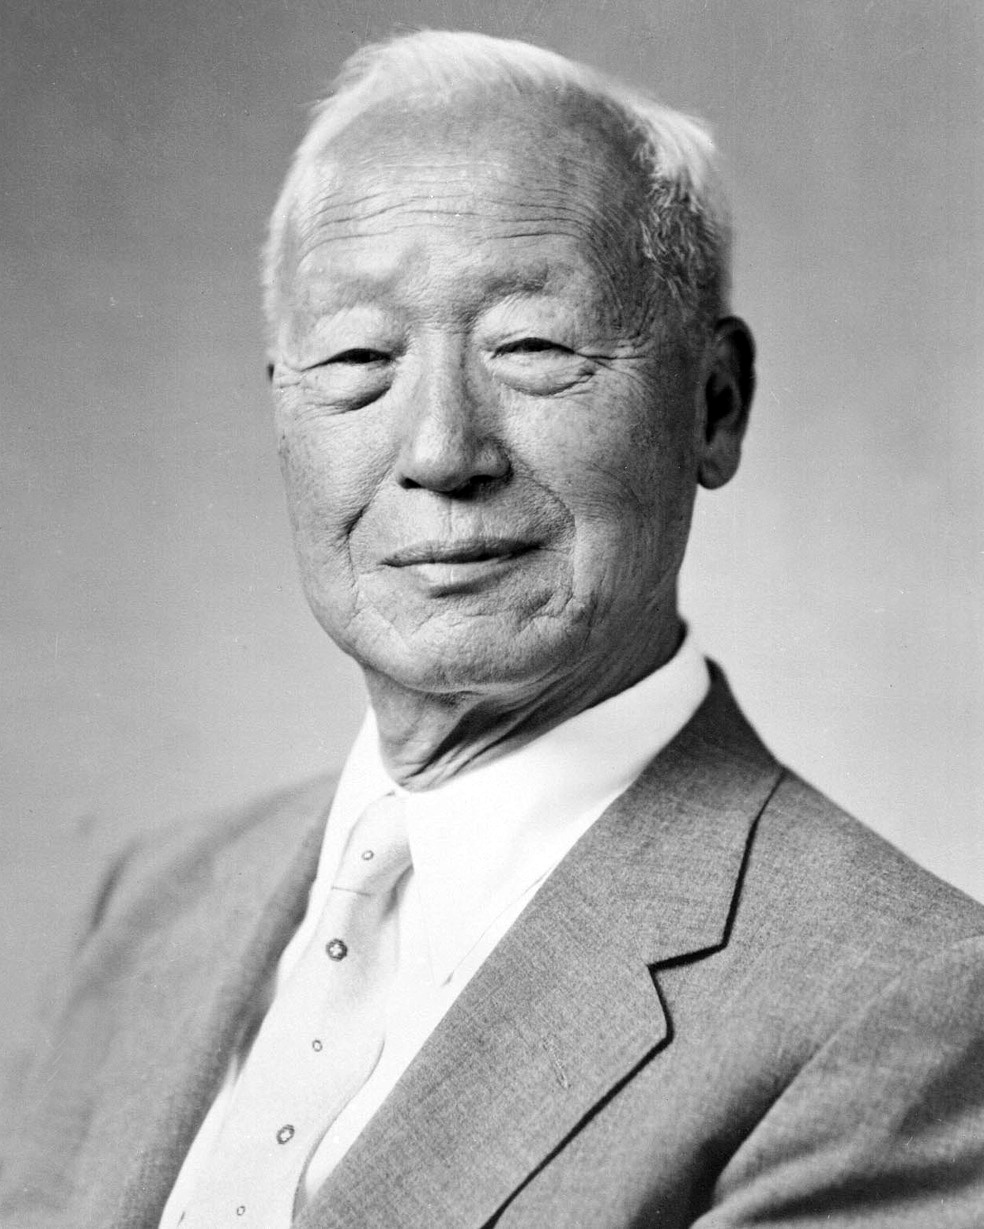
อี ซึง-มัน

| name = อี ซึง-มัน
| image = Rhee Syng-Man in 1948.jpg
| order = ประธานาธิบดีเกาหลีใต้ คนที่ 1
| predecessor = "สถาปนาตำแหน่ง"
| successor = ยุน โบซอน
| term_start = 24 กรกฎาคม พ.ศ. 2491
| term_end = 26 เมษายน พ.ศ. 2503
| birth_date = 26 มีนาคม พ.ศ. 2418
| birth_place = แฮจู ฮวังแฮ ราชวงศ์โชซ็อน|อาณาจักรโชซ็อน
| death_date = 19 กรกฎาคม พ.ศ. 2508 (90 ปี)
| death_place = โฮโนลูลู
| party = เสรีนิยม
| spouse = พัก ซึงซอน (2433-2453) ฟรันซิสกา ดอเนอร์ (2474-2503)
| religion = ศาสนาคริสต์-เมทอดิสต์
| signature = Syngman Rhee Signature.svg
| native_name_lang = ko
อี ซึง-มัน ( แต่เจ้าของชื่อเลือกสะกดเป็นอักษรโรมันว่า Syngman Rhee; ; 26 มีนาคม พ.ศ. 2418 - 19 กรกฎาคม พ.ศ. 2508) เป็นรายนามประธานาธิบดีเกาหลีใต้|ประธานาธิบดีคนแรกแห่งประเทศเกาหลีใต้|สาธารณรัฐเกาหลี ระหว่างเดือนสิงหาคม พ.ศ. 2491 จนถึงเมษายน พ.ศ. 2503 ซึ่งอยู่ในช่วงที่มีความตึงเครียดของสงครามเย็น ในคาบสมุทรเกาหลี
อีนั้นเป็นพวกมีนโยบายต่อต้านคอมมิวนิสต์ และเป็นเผด็จการ เขายังนำเกาหลีใต้เข้าสู่สงครามเกาหลี ความเป็นประธานาธิบดีของเขาสิ้นสุดลงเมื่อเขาลาออกจากตำแหน่งเนื่องจากมีการประท้วงใหญ่อันเนื่องมาจากมีข้อสงสัยว่าเลือกตั้งที่ไม่โปร่งใส และถึงแก่อสัญกรรมขณะลี้ภัยที่รัฐฮาวาย
== ประวัติ ==
=== ชีวประวัติเริ่มแรก ===
ไฟล์:이승만 한성감옥 시절.jpg|thumb|left|อี ซึง-มัน (บนซ้ายสุด) ขณะจำคุกในปี พ.ศ. 2442
อี ซึง-มันเกิดเมื่อวันที่ 26 มีนาคม พ.ศ. 2418 เกิดในครอบครัวชนชั้นปกครองที่มีทรัพย์สินพอประมาณที่จังหวัดฮวังแฮ ประเทศเกาหลี เขาเป็นน้องคนสุดท้องจากพี่น้องทั้งห้าคน แต่อย่างไรก็ตามบรรดาพี่ของเขาก็เสียชีวิตตั้งแต่อายุยังน้อย โดยครอบครัวของอีนั้นสืบเชื้อสายมาจากพระเจ้าแทจง กษัตริย์องค์ที่ 3 แห่งราชวงศ์โชซ็อน โดยสืบเชื้อสายมาจากเจ้าชายยังนย็อง เมื่อเขาอายุได้ 2 ปี ครอบครัวของเขาก็ย้ายมายังโซล การศึกษาในช่วงเริ่มแรกของเขายังเป็นแบบธรรมเนียมโบราณคือเรียน วรรณกรรมจีน ถึงแม้ว่าเขาจะพยายามสอบเพื่อที่จะเข้ารับราชการ แต่เขาก็ไม่สามารถที่จะสอบเข้ารับราชการได้ เมื่อมีการปฏิรูปโดยยกเลิกระบบการศึกษาแบบโบราณ อีจึงเข้าไปเรียนในโรงเรียนเพเจ ซึ่งเป็นสถาบันที่ตั้งขึ้นโดยมิชันนารีชาวสหรัฐอเมริกา อีเริ่มฝึกเรียนภาษาอังกฤษ และได้ทำหนังสือพิมพ์ของโรงเรียนคือหนังสือพิมพ์ "เมอิล ซินมัน"
อีได้ไปเข้าชมรมเพื่อเอกราช เป็นการเคลื่อนไหวเพื่อปฏิรูปการเมืองในปี 2439 ในผลที่ตามมาจากการที่เขาประท้วงญี่ปุ่นที่เข้ามาแทรกแซงคาบสมุทรเกาหลี อีจึงถูกจับกุมด้วบข้อหาการปลุกระดมฝูงชนให้ต่อต้านรัฐบาลในวันที่ 9 มกราคม พ.ศ. 2442 อีล้มเหลวในการพยายามหลบหนีออกจากคุกและถูกทรมานและถูกพิพากษาจำคุกตลอดชีวิต ระหว่างถูกจำคุกนั้นอีได้ศึกษาหาความรู้จากหนังสือที่ลักลอบนำไปให้โดยเพื่อนหรือพวกทูต และต่อมาอีก็ได้เปลี่ยนมานับถือศาสนาคริสต์ขณะที่อยู่ภายในคุก และเริ่มต้นนำคัมภีร์ใบเบิลเข้ามาศึกษาในคุกกับเพื่อนที่อยู่ในเรือนจำด้วยกัน และเขายังเขียนบทความลงในหนังสือพิมพ์ และเริ่มต้นโครงการห้องสมุดสำหรับนักโทษซึ่งมีจำนวนหนังสือ 500 เล่ม อียังเขียนแถลงการณ์การเมืองอีกด้วยในชื่อว่า "จิตวิญญาณของความเป็นเอกราช"
=== การเคลื่อนไหวเพื่อเอกราช ===
ไฟล์:1905-Syngman Rhee.jpg|thumb|left|120px|อี ซึง-มันในปี 2448
จากการประทุขึ้นของสงครามรัสเซีย-ญี่ปุ่น ทำให้การเมืองในเกาหลีมีการเปลี่ยนแปลง และอีก็ถูกปล่อยออกจากเรือนจำในปี พ.ศ. 2447 และหลังจากนั้นก็เดินทางไปยังสหรัฐอเมริกา เป็นไปได้ว่าอาจจะเป็นพระบรมราชโองการ สู่การประชุมสันติภาพและยุติสงคราม อีไปถึงวอชิงตัน ดี.ซี. ในเดือนธันวาคมในปีนั้น ไปพบกับรัฐมนตรีว่าการกระทรวงการต่างประเทศ จอห์น เฮย์ และประธานาธิบดีของสหรัฐอเมริกาธีโอดอร์ โรสเวลต์ ในการพูดคุยเพื่อสันติภาพในพอร์ทเมาท์ รัฐนิวแฮมป์เชียร์ และพยายามที่จะโน้มน้าวสหรัฐฯเข้ามาแทรกแซงและยอมรับสถานความมีอำนาจอธิปไตยของเกาหลี แต่การเจรจาครั้งนี้ไม่ประสบความสำเร็จและเกาหลีก็กลายเป็นรัฐในอารักขาของญี่ปุ่นในปี 2448ด้วยความช่วยเหลือของมิชชันนารี อียังคงอาศัยอยู่ในสหรัฐฯเพื่อศึกษาต่อ และได้รับปริญญาศิลปศาสตรบัณฑิต จากมหาวิทยาลัยจอร์จ วอชิงตัน ในปี 2450 และศิลปศาสตร์มหาบัณฑิตจากมหาวิทยาลัยฮาร์วาร์ด ในปี 2453 และ ดุษฎีบัณฑิตจากมหาวิทยาลัยพรินซ์ตัน ในปีเดียวกัน สาขาที่อีศึกษาประกอบไปด้วย การเมือง,ประวัติศาสตร์,ความสัมพันธ์ระหว่างประเทศ,เทววิทยาและกฎหมาย และอีเริ่มเขียนชื่อของเขาถามวิธีแบบตะวันตก โดยเอาชื่อตัวไว้ก่อนชื่อสกุล
อี ซีงมันกลับมายังเกาหลีในช่วงปลายปี 2453 และดำรงตำแหน่งเลขาธิการของวายเอ็มซีเอ|สมาคมคนรุ่นใหม่คริสเตียนในโซล อย่างไรก็ตามญี่ปุ่นพึ่งผนวกเกาหลีและเริ่มต้นปราบปรามอย่างรุนแรงกับชุมชนชาวคริสต์ในเกาหลี อีก 15 เดือนถัดมาอีได้ออกจากเกาหลีไปยังสหรัฐอเมริกาโดยอ้างว่าไปเข้าร่วมการประชุมเมทอดิสต์ในฐานะที่เป็นส่วนหนึ่งของการถูกปราบปรามอย่างรุ่นแรง อีไปถึงฮาวายในเดือนมีนาคม พ.ศ. 2455 และเริ่มต้นเปิดโรงเรียนสำหรับชาวคริสเตียนเพื่อผู้อพยพชาวเกาหลีและกลายเป็นมีส่วนร่วมในชุมชุนชาวเกาหลีอเมริกันในท้องถิ่นนั้น ซึ่งทำให้เกิดผู้อพยพขึ้นเปนจำนวนมากอันเนื่องมาจากเหตุการณ์ความไม่สงบจากการเมืองภายในประเทศ
ไฟล์:RheeKim.jpg|thumb|right|100px|อี ซึง-มันและคิม คยูซิก ในปี 2462
ในปี 2454 อีได้กลับมายังเกาหลี (ซึ่งตอนนั้นถูกผนวกเข้าเป็นส่วนหนึ่งของญี่ปุ่นแล้ว) ในฐานะเป็นผู้ประสานงานของวายเอ็มซีเอและมิชชันนารี การเคลื่อนไหวทางการเมืองของเขาเป็นจุดสนใจที่ไม่น่ายินดีนักของทหารญี่ปุ่น ในปี พ.ศ. 2462 บรรดาบุคคลสำคัญในขบวนการสนับสนุนการเป็นเอกราชได้ก่อตั้งรัฐบาลเฉพาะกาลแห่งสาธารณรัฐเกาหลีขึ้นที่เซี่ยงไฮ้ และอีก็ได้รับเลือกให้เป็นประธานาธิบดี และอยู่ในตำแหน่งนาน 6 ปี จนกระทั่งถูกถอดถอนออกตามการกล่าวหา (อิมพีชเมนท์) โดยสภาเฉพาะกาลสำหรับการใช้อำนาจไปในทางที่มิชอบ
อีได้ลี้ภัยโดยไปใช้ชีวิตที่สหรัฐอเมริกาในนิวยอร์กและวอชิงตัน ดี.ซี. และต่อจากนั้นก็ไปฮาวาย ซึ่งมีชุมชนชาวเกาหลีที่ลี้ภัยเนื่องจากกิจกรรมทางการเมืองที่ใหญ่ที่สุด ดอนเนอร์นั้นทำงานอยู่ในอเมริกาโดยมีตำแหน่งเป็นเลขนุการของอี โดยเฉพาะอย่างยิ่งในการเตรียมหนังสือ "รู้นอกในญี่ปุ่น"(2483)
ภายหลังจากการพ่ายแพ้ในสงครามโลกครั้งที่สองของญี่ปุ่น อีได้กลับไปยังเกาหลีจากการสนับสนุนของรัฐบาลสหรัฐอเมริกา
== ประธานาธิบดี ==
==== การขึ้นสู่ตำแหน่ง ====
ไฟล์:Ceremony inaugurating the government of the Republic of Korea.JPG|thumb|left|พิธีสาบานตนเข้ารับตำแหน่งในรัฐบาลแห่งสาธารณรัฐเกาหลี (15 สิงหาคม 2491)
ภายหลังจากเกาหลีได้รับเอกราชในปี 2488 อีได้กลับไปยังโซลก่อนหน้าผู้นำการต่อสู้เพื่อเอกราชคนอื่นๆ ด้วยการสนับสนุนของสหรัฐอเมริกา อีได้รับการแต่งตั้งเป็นผู้นำของรัฐบาลเกาหลีในปี 2488 โดยอีได้เริ่มต้นนโยบาย "โค่นล้มคอมมิวนิสต์" อย่างไรก็ตาม ในสุนทรพจน์ของเขาในปีต่อๆมาหลังจากที่เขาเป็นประธานาธิบดี เขามักเปรียบเทียบคู่แข่งทางการเมืองของเขากับคอมมิวนิสต์อยู่บ่อยๆ
อีชนะการเลือกตั้งสภาสมัชชาแห่งชาติครั้งแรกของเกาหลีใต้ในวันที่ 10 พฤษภาคม พ.ศ. 2491 โดยเป็นการเลือกตั้งเฉพาะในเขตของเกาหลีทางใต้ ซึ่งแต่เดิมตั้งใจว่าจะจัดให้มีการเลือกตั้งทั่วทั้งคาบสมุทรเกาหลีแต่ถูกทางเกาหลีที่อยู่ฝั่งทางเหนือคัดค้านการเลือกตั้งในครั้งนี้ ฉะนั้นการเลือกตั้งในครั้งนี้จึงเลือกตั้งโดย "การเลือกตั้งโดยสภาเดียว" และอีก็ได้รับเลือกให้เป็นโฆษกของสภาสมัชชาแห่งชาติในวันที่ 31 พฤษภาคม ต่อมาอีก็ลงสมัครเพื่อชิงตำแหน่งประธานาธิบดี และอีก็เอาชนะ คิม กู ประธานาธิบดีรัฐบาลเฉพาะกาลแห่งสาธารณรัฐเกาหลีคนสุดท้ายไปด้วยคะแนน 82-13 ได้เป็นประธานาธิบดีเกาหลีใต้คนแรก ในวันที่ 20 กรกฎาคม โดยอีได้รับมอบอำนาจอย่างเป็นทางการจากทหารอเมริกาที่ประจำการอยู่ที่นั้นและเป็นรัฐบาลที่ชอบด้วยกฎหมายของสาธารณรัฐเกาหลี ซึ่งมีสถานะเป็นรัฐเอกราชแล้ว
==== การปราบปรามทางการเมือง ====
ไม่นานหลังจากเข้ารับตำแหน่ง อีได้ออกกฎหมายหลายฉบับเพื่อลดจำนวนผู้ที่ไม่เห็นด้วย นักการเมืองฝ่ายซ้ายหลายคนถูกจับ และในบางกรณีก็ถูกสังหาร และในไม่ช้าลักษณะการบริหารงานเข้าลักษณะของระบอบเผด็จการ เขาอนุญาตให้หน่วยรักษาความมั่นคงภายใน (มีคิม ยางรยอง มือขวาของเขาเป็นหัวหน้า) ในการกักขังและทรมานผู้ต้องสงสัยว่าเป็นคอมมิวนิสต์และสายลับของเกาหลีเหนือ รัฐบาลของเขายังเป็นผู้ควบคุมในการฆาตกรรมหมู่หลายครั้งด้วย โดยครั้งที่มีชื่อมากที่สุดคือที่เกาะเชจู มีผู้ประท้วงกว่า 30,000 ถูกสังหารด้วยน้ำมือของตำรวจ
== สงครามเกาหลี ==
ไฟล์:Syngman Rhee.jpg|thumb|right|275px|อี ซึงมันมอบเหรียญอิสริยาภรณ์แด่ พลเรือตรี ราฟ เอ. ออฟตไตล์ แห่งกองทัพเรือสหรัฐอเมริกา ระหว่างสงครามเกาหลีในปี 2495
ภายหลังจากที่สงครามเกาหลีปะทุขึ้นในวันที่ 25 มิถุนายน พ.ศ. 2493 ชาวเกาหลีใต้ที่อาศัยอยู่ เส้นขนานที่ 38 รู้สึกถึงจำนวนผู้บุกรุกจากทางฝั่งเกาหลีเหนืออย่างมากมายภายในเวลาไม่กี่ชั่วโมง โดยวันที่ 26 มิถุนายน กองทัพเกาหลีเหนือก็กำลังจะเข้ายึดโซล อีเกรงกลัวความโกลาหลครั้งใหญ่ในโซล ได้ห้ามทหารห้ามเปิดเผยถึงสถานการณ์ และไม่หลบหนีพร้อมกับบุคคลส่วนใหญ่ในรัฐบาลในวันที่ 27 มิถุนายน ตอนเที่ยงคืนของวันที่ 28 มิถุนายนทหารของเกาหลีใต้ได้ทำลายสะพานข้ามแม่น้ำฮัน ด้วยวิธีที่จะขัดขวางผู้คนจำนวนนับพันที่จะหลบหนี และวันที่ 28 มิถุนายน ทหารเกาหลีเหนือก็ยึดโซลได้ทั้งหมด
ระหว่างที่เกาหลีเหนือยึดโซล อีได้ตั้งรัฐบาลขึ้นมาใหม่ที่ปูซานและได้สร้างแนวรับแถวรอบบริเวณแม่น้ำนักดง เป็นการสู้รบที่มีความสำคัญกับความอยู่รอดของเกาหลีใต้ และเป็นที่รู้จักกันดีในชื่อ ยุทธการแม่น้ำนักดง
ภายหลังจากยึดโซลคืนได้ในเดือนตุลาคม อีได้ฟื้นฟูตำแหน่งผู้นำของเขาอีกครั้ง ความสัมพันธ์กับสหรัฐอเมริกากลายเป็นตึงเครียดเมื่อเขาปฏิเสธที่จะยืนยันจำนวนข้อเสนอในการหยุดยิง ซึ่งอาจจะทำให้ยุติสงครามเกาหลี โดยอีต้องกลายเป็นผู้นำในการรวมชาติเกาหลี ดังนั้นเขาจึงคัดค้านข้อเสนอในการหยุดยิงทั้งหมด แต่ความหวังของอีก็ถูกพังทลายลงโดย คิม อิลซอง อีต้องการใช้วิธีที่แข็งกร้าวในการต่อต้านรัฐบาลของเหมา เจ๋อตง ซึ่งสร้างความรำคาญอย่างยิ่งต่อสหรัฐฯ เพราะอเมริกาต่อต้านการใช้อาวุธนิวเคลียร์ถล่มจีน
==== การเลือกตั้งใหม่ ====
เพราะความไม่พอใจที่ขยายวงกว้างออกไปเพราะการคอรัปชันและการปราบปรามทางการเมืองในรัฐบาลของอี ไม่น่าเชื่อว่าว่าอีจะได้รับการเลือกตั้งกลับขึ้นมาอีกครั้งโดยสภาแห่งชาติ ในสถานการณ์นี้ อีพยายามที่จะแก้ไขรัฐธรรมนูญโดยให้เขาได้รับการเลือกตั้งโดยตรงจากประชาชน เมื่อสภาแห่งชาติปฏิเสธการแก้ไข อีก็ได้มีคำสั่งให้จับกุมนักการเมืองฝ่ายค้านอย่างมากมาย และหลังจากนั้นการแก้ไขรัฐธรรมนูญของอีก็ทำได้อย่างสำเร็จสมความปรารถนา ในเดือนกรกฎาคม พ.ศ. 2495 ในการเลือกตั้งครั้งนี้ อีได้คะแนนเสียงไปถึง 74%
=== ลาออกจากตำแหน่งและลี้ภัย ===
อีชนะการเลือกตั้งอย่างง่ายดายและเข้ามาดำรงตำแหน่งประธานาธิบดีช่วงสุดท้ายในปี พ.ศ. 2499 ตามรัฐธรรมนูญฉบับปี 2491 จำกัดให้เป็นประธานาธิบดีได้ 3 สมัยเท่านั้น อย่างไรก็ตามไม่นานหลังจากเขาทำพิธีสาบานตนเข้ารับตำแหน่ง เขาได้ทำการแก้ไขรัฐธรรมนูญโดยให้เขาสามารถดำรงตำแหน่งประธานาธิบดีได้อย่างไม่จำกัดสมัย
ในปี พ.ศ. 2503 อีชนะการเลือกตั้งประธานาธิบดีด้วยคะแนน 90% ชัยชนะของเขาเป็นที่แน่นอนเมื่อ โช บยองอ๊ก คู่แข่งคนสำคัญได้เสียชีวิตไม่นานก่อนวันเลือกตั้ง 15 มีนาคม
อีต้องการคนที่จะมาอุปถัมป์เขา เขาให้อี กิบอง ลงสมัครรับเลือกตั้งตำแหน่งรองประธานาธิบดี ซึ่งเป็นหน่วยงานเอกเทศภายใต้กฎหมายของเกาหลีใต้ในขณะนั้น เมื่ออี กิบอง ชนะคะแนนชาง มยอง (เอกอัครราชทูตเกาหลีใต้ประจำสหรัฐอเมริกาช่วงสงครามเกาหลี) ไปได้อย่างขาดลอย โดยฝ่ายค้านอ้างว่าการเลือกตั้งนี้ไม่มีความโปร่งใส สิ่งนี้ทำให้เกิดความโกรธแค้นของประชาชนชาวเกาหลีอย่างมาก เมื่อตำรวจยิงผู้ประท้วงที่มาซาน นักเรียนนักศึกษาเป็นผู้นำการปฏิวัติเดือนเมษายน บังคับให้อี ซึง-มันลาออกในวันที่ 26 เมษายน ยิ่งไปกว่านั้นในขณะที่ยังได้รับความสนใจจากผู้ประท้วง โดยอีถูกกล่าวหาโดย คิม ยองคับ รัฐมนตรีช่วยว่าการกระทรวงการคลังว่า อียักยอกเงินเป็นจำนวนมากกว่า 20 ล้านดอลลาร์สหรัฐจากงบประมาณของรัฐบาล
ในวันที่ 28 เมษายน เครื่องบิน ดักลัส ดีซี-4 ซึ่งเป็นของหน่วยสืบราชการลับกลางแห่งสหรัฐอเมริกา (ซีไอเอ) และได้ปฏิบัติการโดยการบินพลเรือนเพื่อพาอีออกจากเกาหลีใต้ ในขณะที่ผู้ประท้วงล้อมรอบทำเนียบประธานาธิบดี"Cyrus Farivar" (2011), "The Internet of Elsewhere: The Emergent Effects of a Wired World", "Rutgers University Press," p 26. โดยอดีตประธานาธิบดีและฟรันซิสกา ดอเนอร์ (ภรรยาของอี) และบุตรบุญธรรมของเขาได้ลี้ภัยไปยัง โฮโนลูลู รัฐฮาวาย
=== ถึงแก่อสัญกรรม ===
อีเสียถึงแก่อสัญกรรมด้วยโรคหลอดเลือดสมอง เมื่อวันที่ 19 กรกฎาคม พ.ศ. 2508 ในสัปดาห์ถัดมาร่างของลีก็ได้กลับมายังเกาหลีใต้และฝังไว้ที่สุสานแห่งชาติกรุงโซล
== อ้างอิง ==
=== อ้างอิง ===

=== แหล่งข้อมูล ===
*
*
หมวดหมู่:ประธานาธิบดีเกาหลีใต้
หมวดหมู่:นายกรัฐมนตรีเกาหลี
หมวดหมู่:บุคคลในยุคราชวงศ์โชซ็อน
หมวดหมู่:คริสต์ศาสนิกชนชาวเกาหลีใต้
หมวดหมู่:บุคคลจากแฮจู
หมวดหมู่:เสียชีวิตจากโรคหลอดเลือดสมอง
หมวดหมู่:บุคคลที่เปลี่ยนไปนับถือศาสนาคริสต์
หมวดหมู่:ผู้นำในสงครามเย็น
หมวดหมู่:รัฐบาลชั่วคราวแห่งสาธารณรัฐเกาหลี
หมวดหมู่:สาธารณรัฐเกาหลีที่หนึ่ง